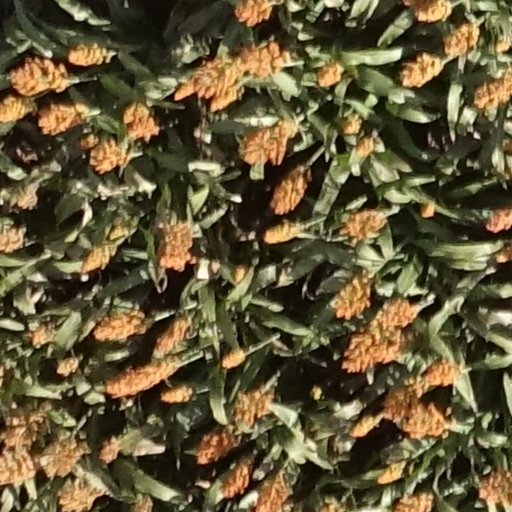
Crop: sorghum